Green Climate Fund

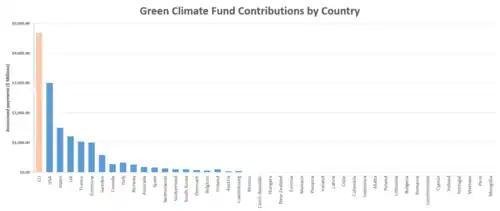
Paris Climate Agreement contributions by country (or region in the case of the European Union, which is the bar at the left)

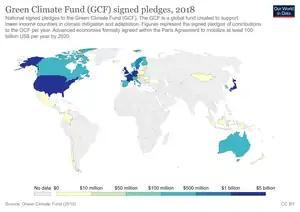

Countries agreed to mobilise $100 billion a year by 2020 in climate finance, some of which has been mobilised through the GCF. Uncertainty over where this money would come from led to the creation of a High Level Advisory Group on Climate Financing (AGF) by UN Secretary-General Ban Ki-moon in February 2010. There is no formal connection between AGF and GCF, although its report is one source for debates on "resource mobilisation" for the GCF, an item that will be discussed at the GCF October 2013 Board meeting. Disputes also remain as to whether the funding target will be based on public sources, or whether "leveraged" private finance will be counted towards the total.